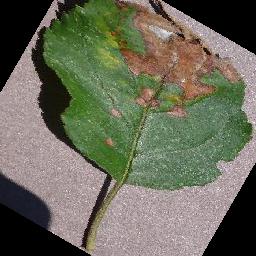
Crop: apple
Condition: black_rot